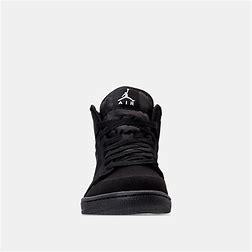
Brand: Jordan
Model: Air 1 Mid Retro Basketball